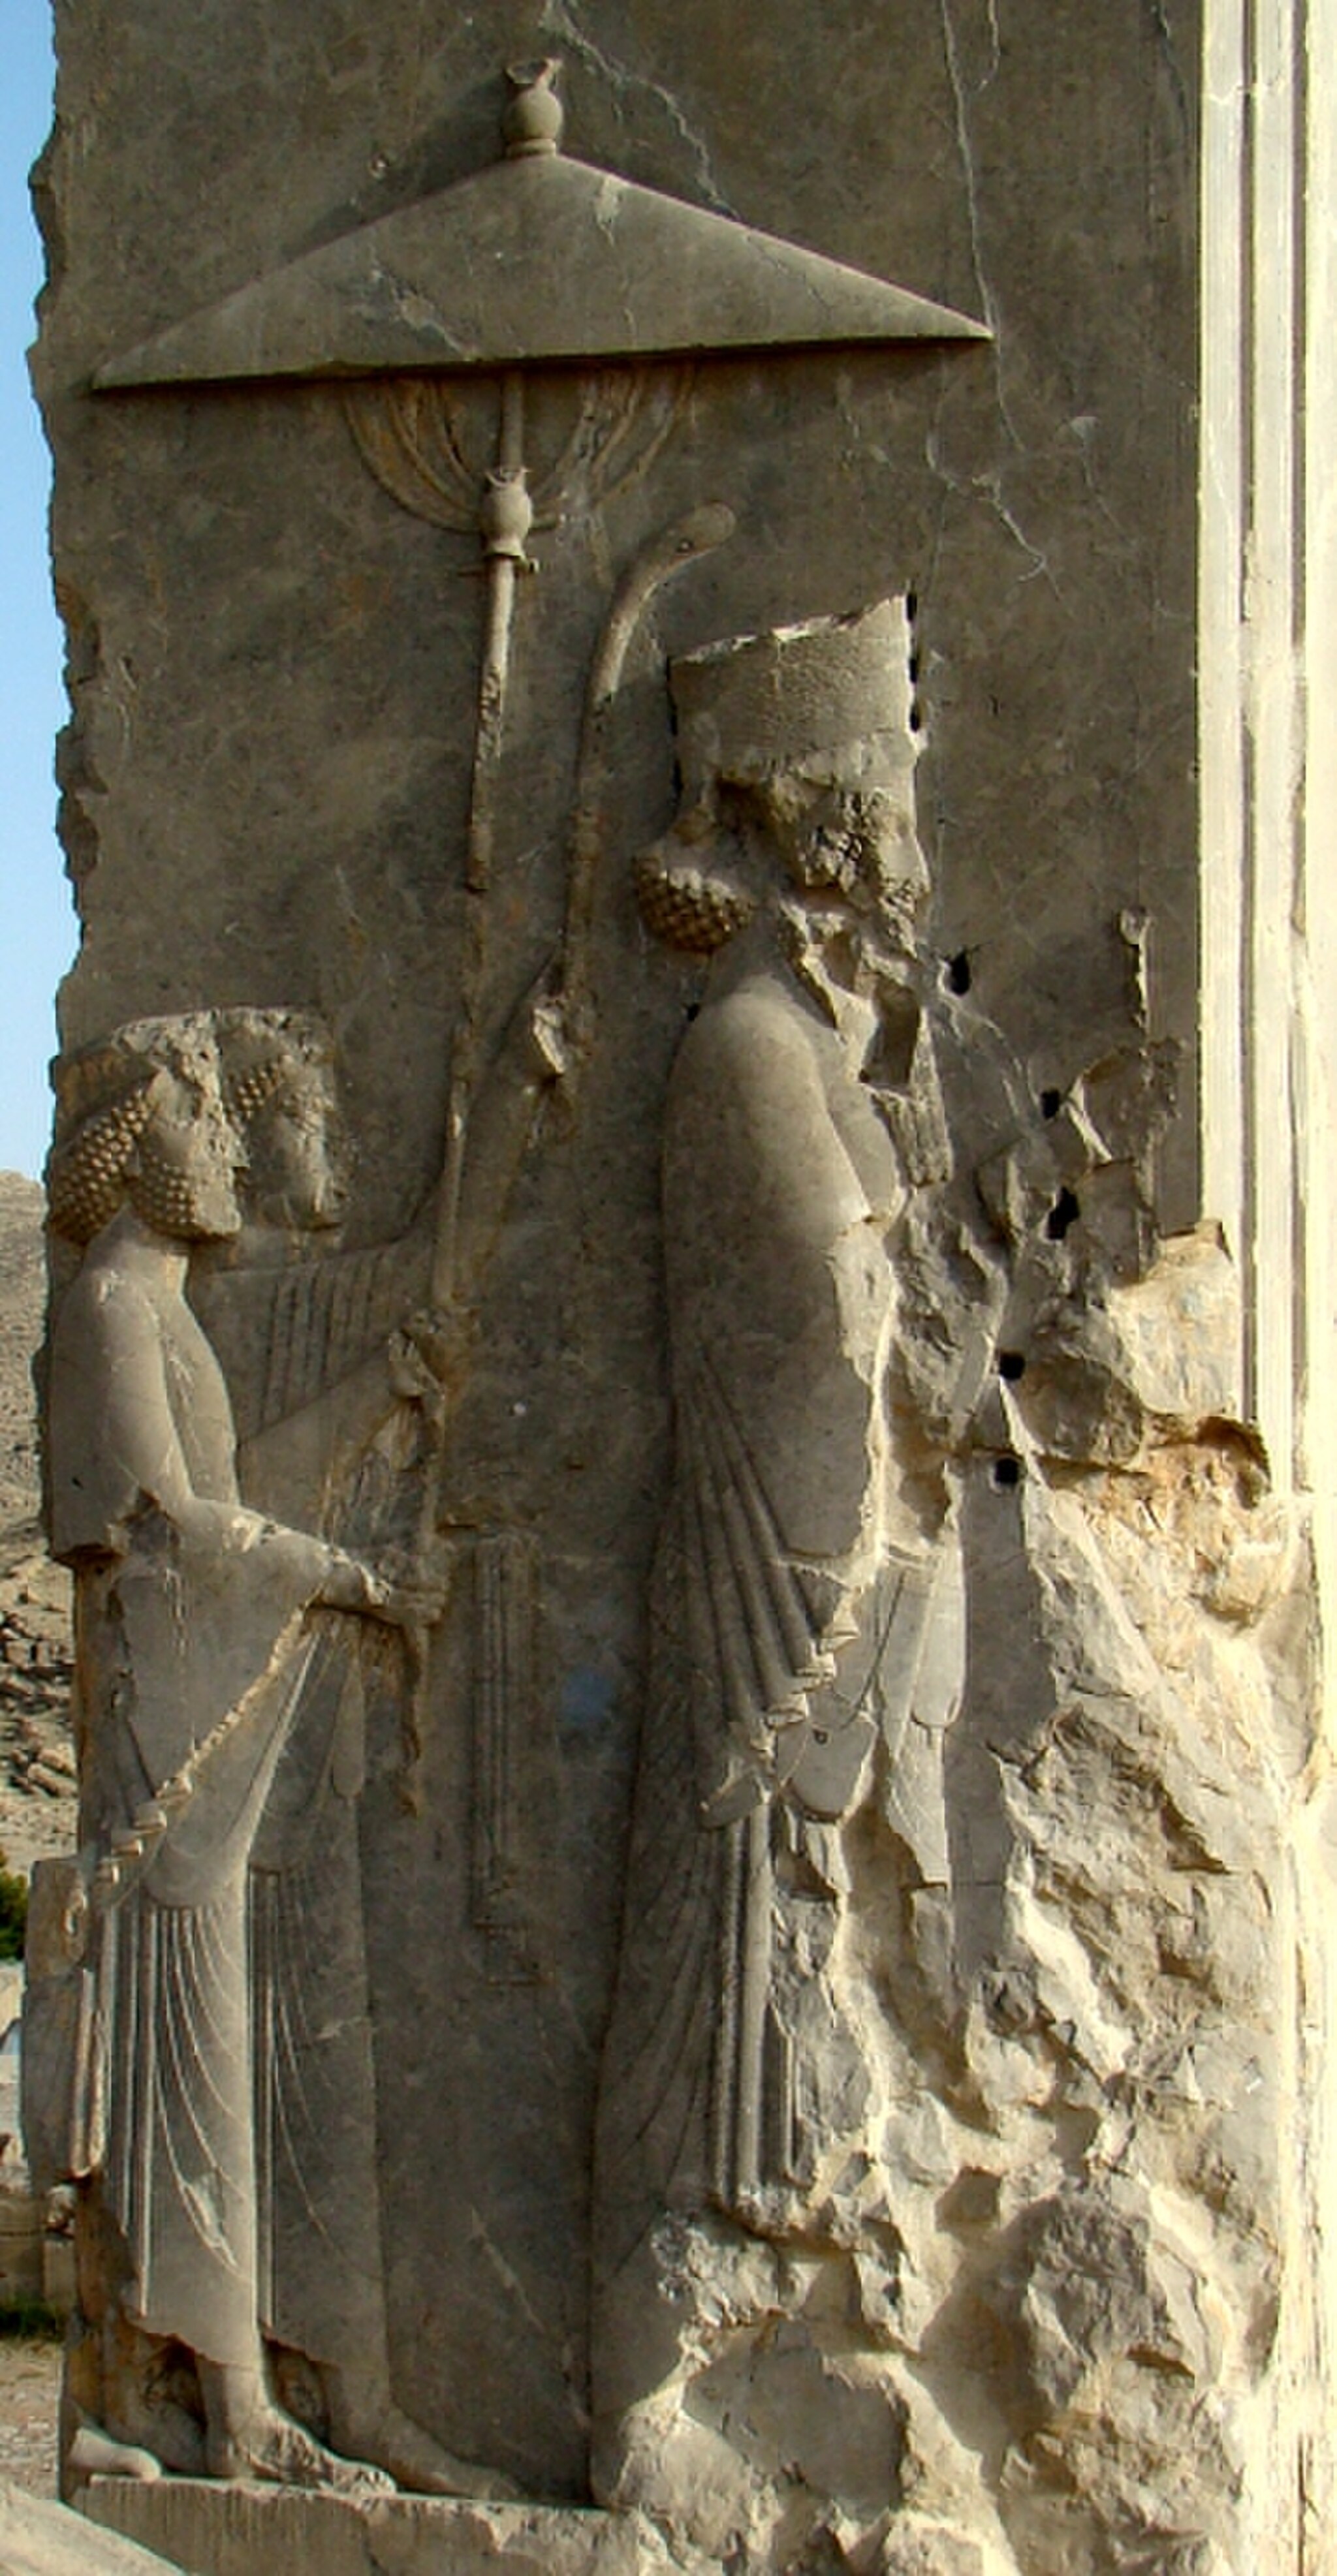
Title: Xerxes2
Description: Relief of the Persian king Xerxes (485-465 BC) in the doorway of his palace at Persepolis
Date: 2008-03-14
Categories: Taken with Sony DSC-H9, CC-Zero, Self-published work, 2008 in Persepolis, Relief of Achaemenid king at the doorway of Hadish Palace, Persepolis